Castle of Alcanede

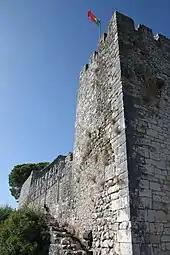
A view of a watchtower and fortification walls

The castle is situated in a rural position, isolated at the top of a hilltop, encircled by deep vegetation, its principal structures oriented towards the east.